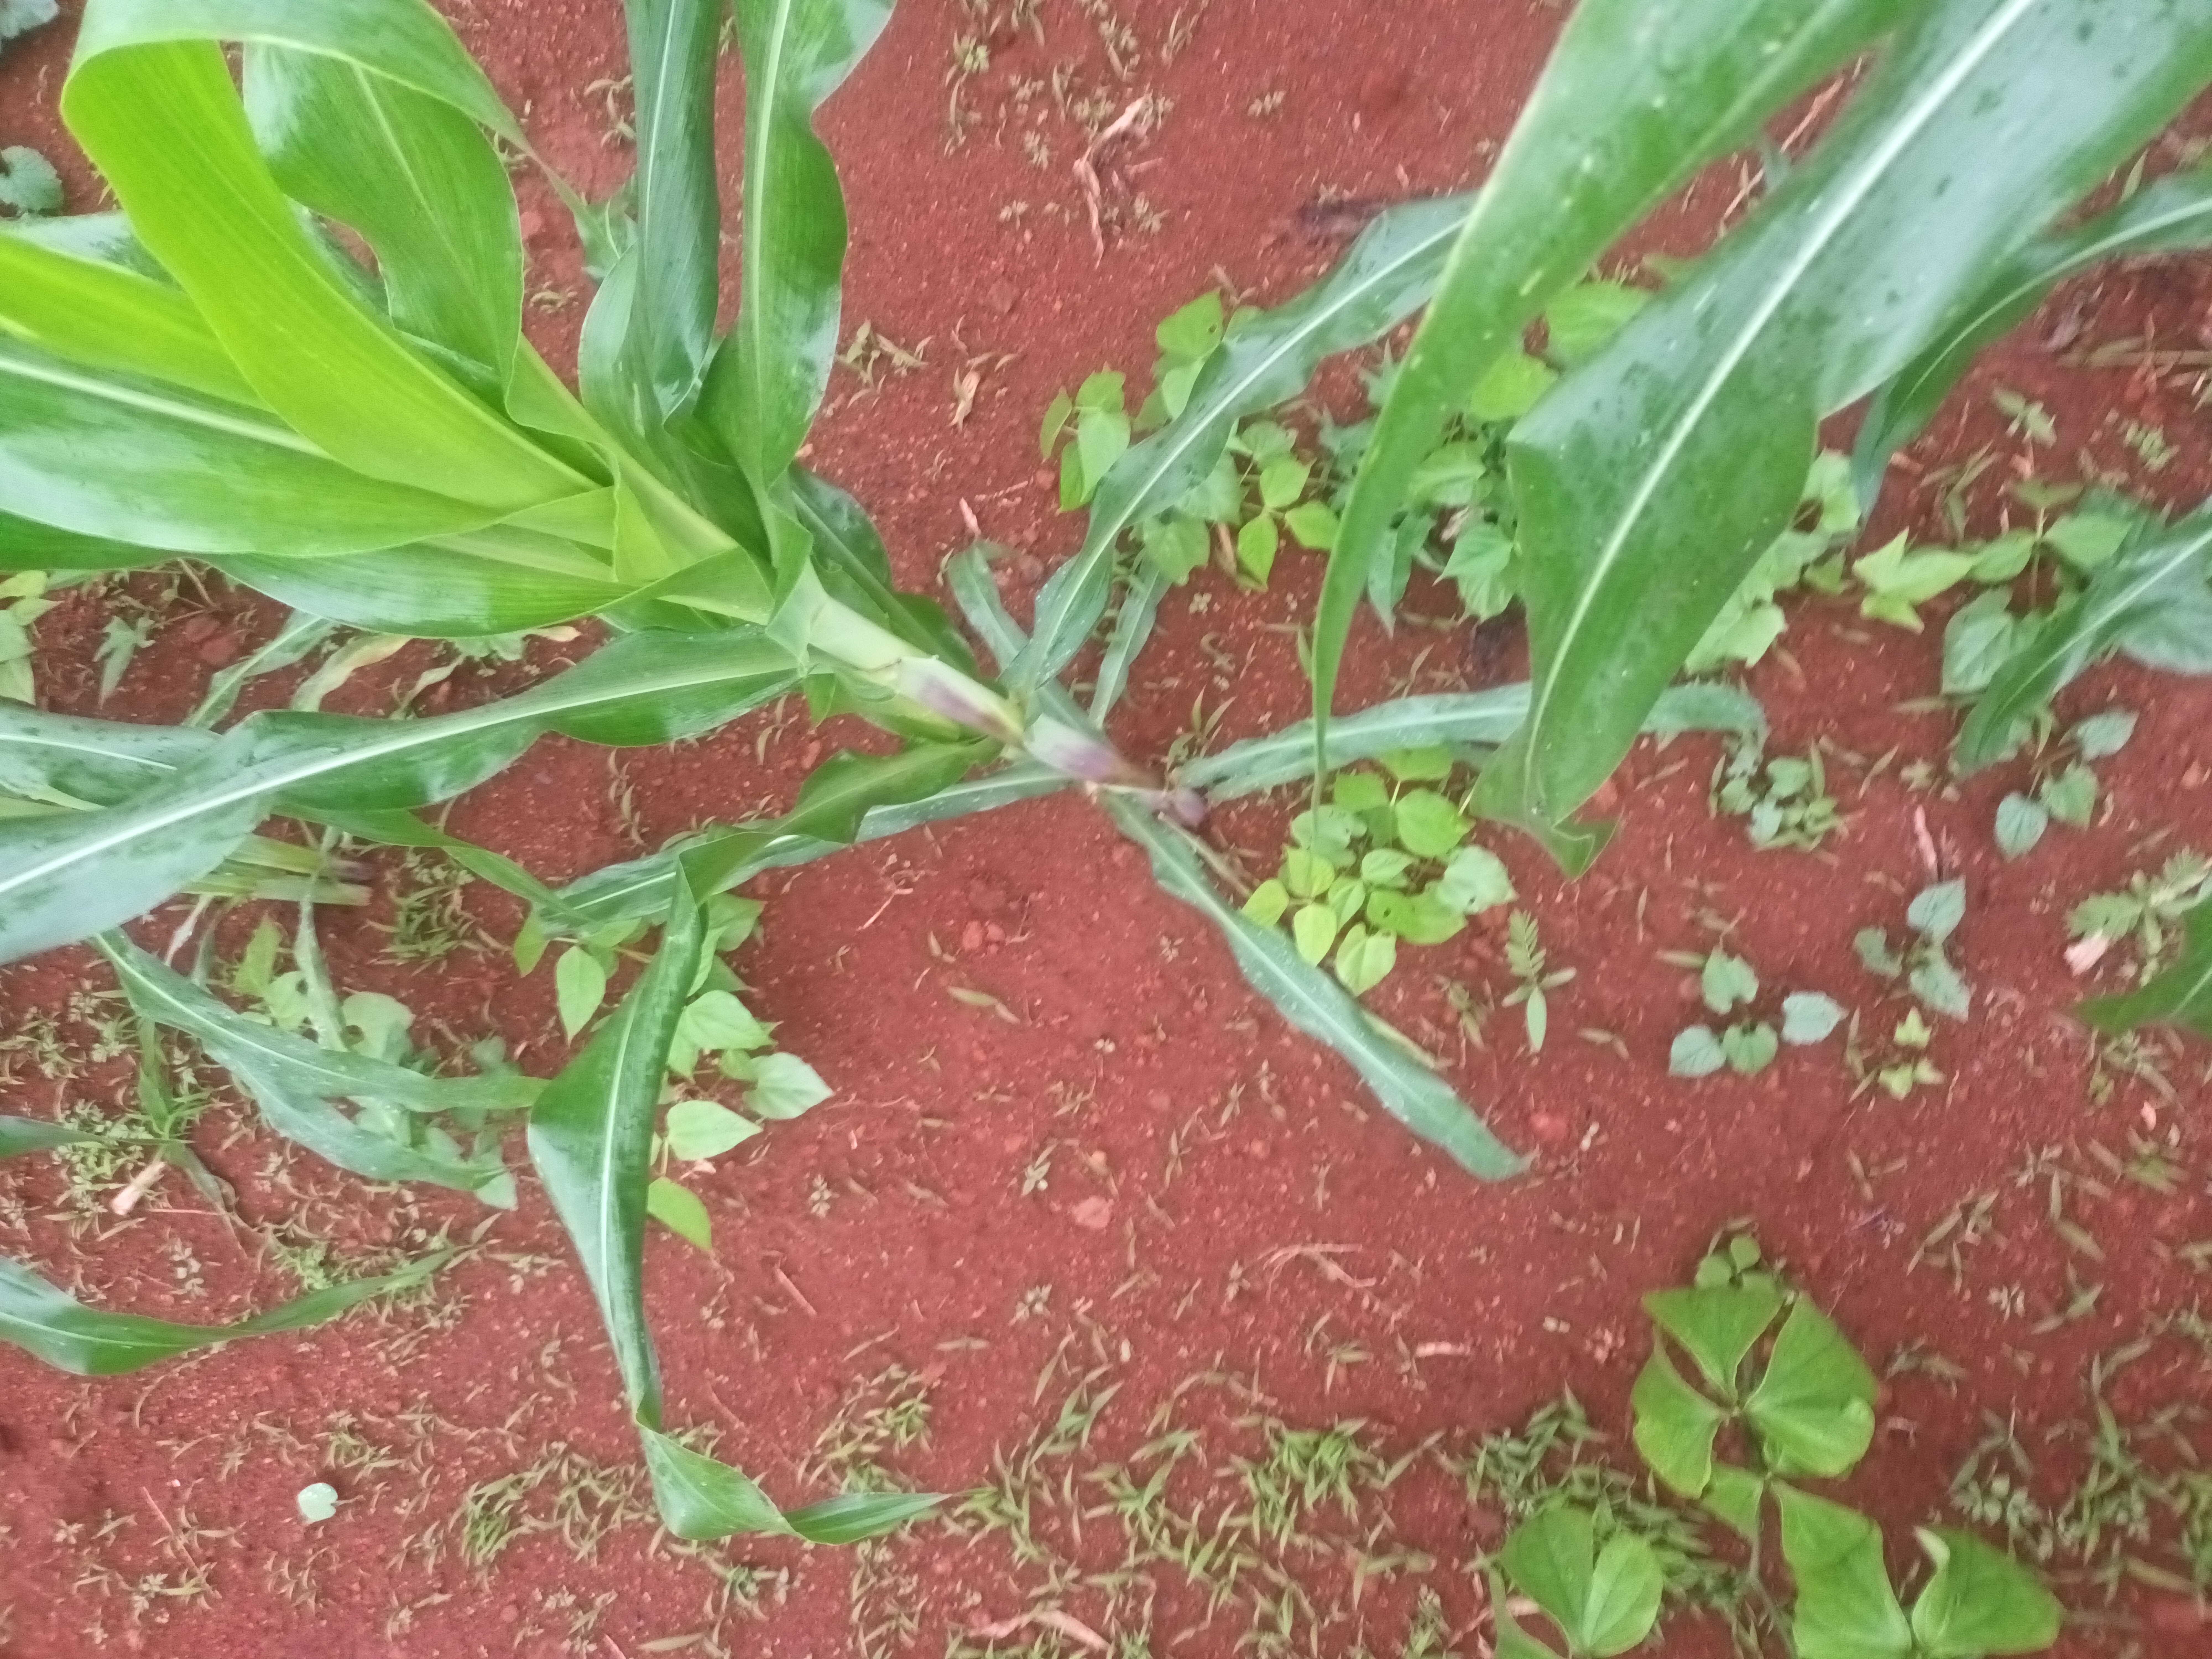
Label: spodoptera_frugiperda